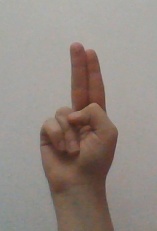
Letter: taa